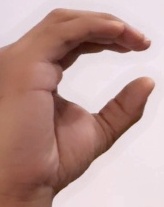
ASL sign: C